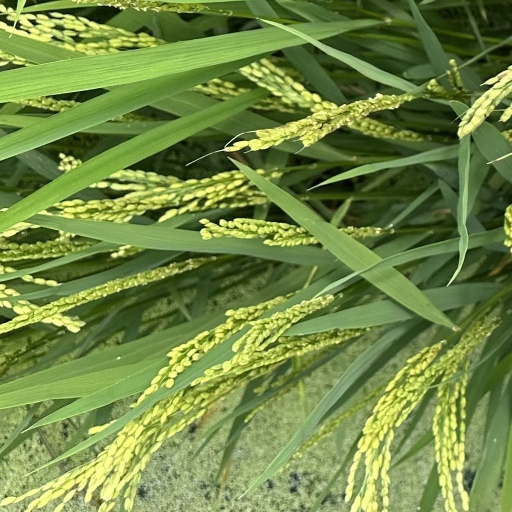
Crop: rice